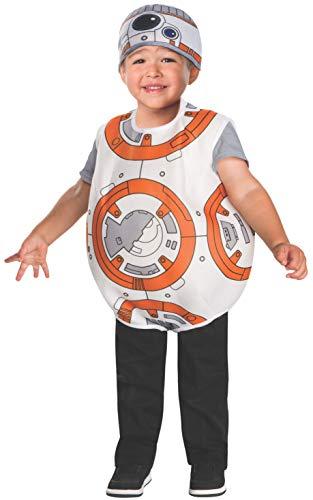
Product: Rubie's Costume Star Wars VII: The Force Awakens BB-8 Costume, Multicolor, 4T
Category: Toys & Games | Dress Up & Pretend Play | Costumes
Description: Star Wars VII: the force Awakens BB-8 costume.
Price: $16.44
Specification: ProductDimensions:11x3x17inches|ItemWeight:7ounces|ShippingWeight:8.2ounces(Viewshippingratesandpolicies)|DomesticShipping:ItemcanbeshippedwithinU.S.|InternationalShipping:ThisitemcanbeshippedtoselectcountriesoutsideoftheU.S.LearnMore|ASIN:B01D8Z4G1C|Itemmodelnumber:510190|Manufacturerrecommendedage:24months-4years